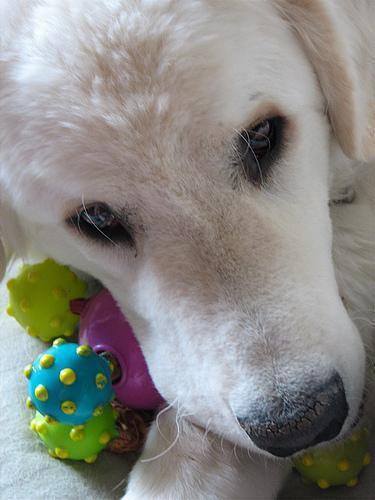
kuvasz